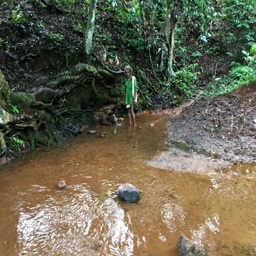
a villager shows the pipe from which they source water .